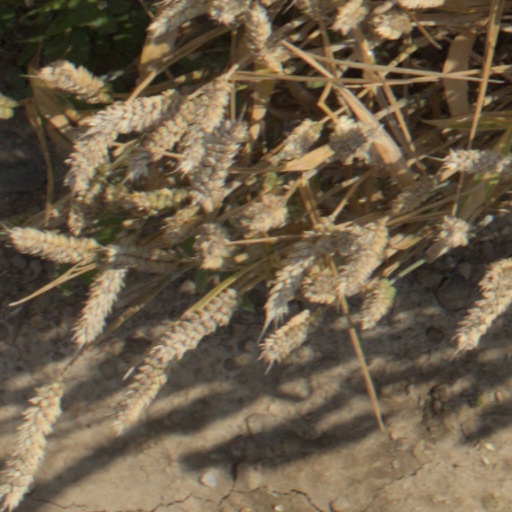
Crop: wheat